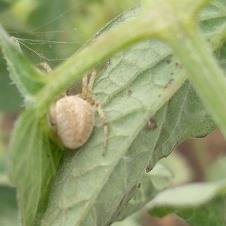
Crop: Tomato
Condition: mite-d